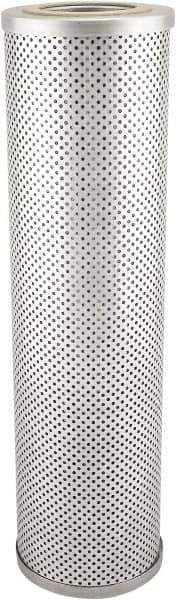
Hastings - Automotive Hydraulic Filter - Donaldson P164699, Fleetguard HF35021, Fram C7390 - Fram C7390, Hastings PT9340-MPG, Wix 551439
Item #: 59860643 Brand: Hastings Model #: PT9340-MPG Exact Tooling IR#: 04 Product Specifications Filter Type Hydraulic Filter Fram Part Number C7390 Hastings Part Number PT9340-MPG Donaldson Part Number P164699 Fleetguard Part Number HF35021 Wix Part Number 551439
Brand: Baldwin Filters
Category: Vehicles & Parts > Vehicle Parts & Accessories > Vehicle Maintenance, Care & Decor > Vehicle Fluids > Vehicle Hydraulic Clutch Fluid